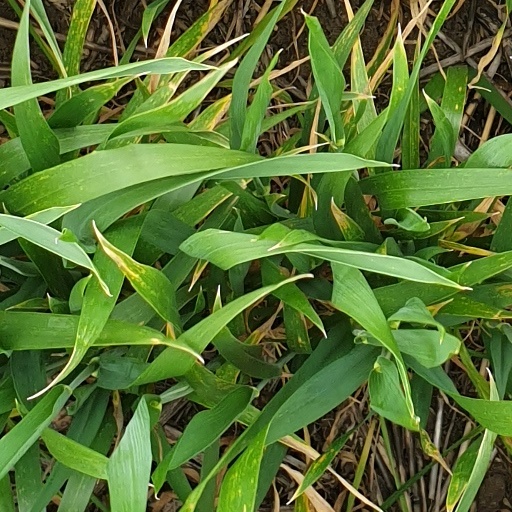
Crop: wheat